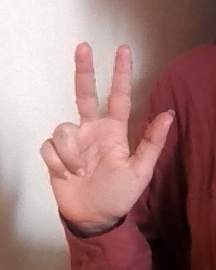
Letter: al